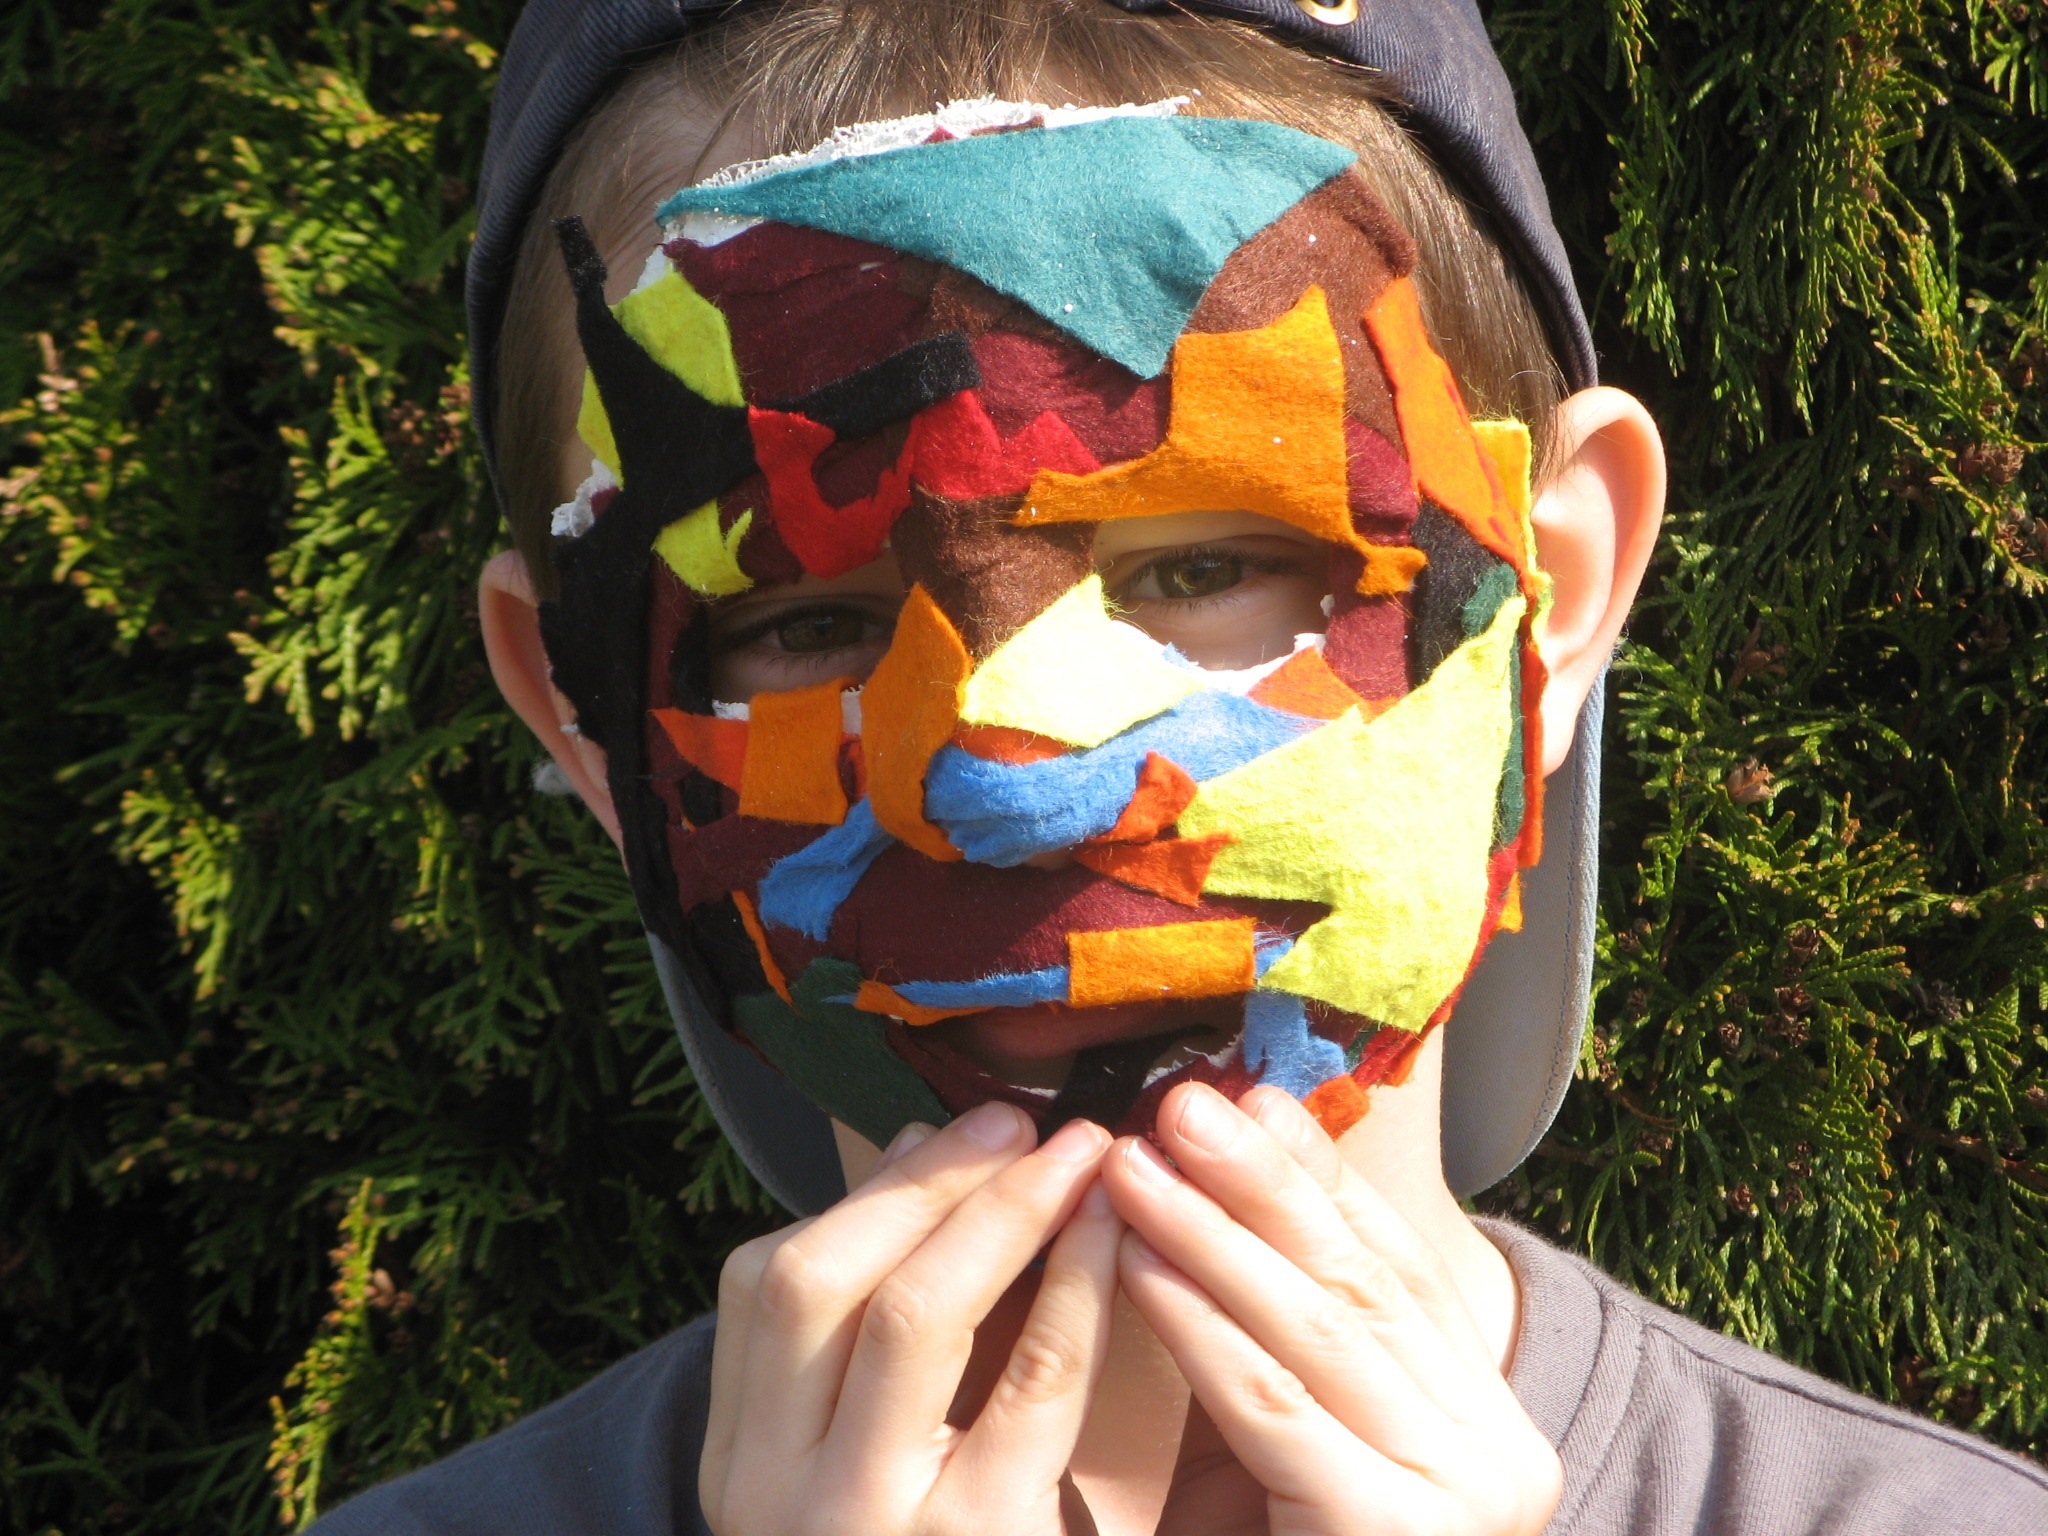
carnival, clothing, sculpture, mask, students, head, costume, plaster mask